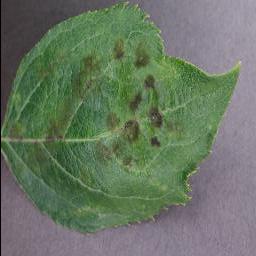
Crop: apple
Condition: scab